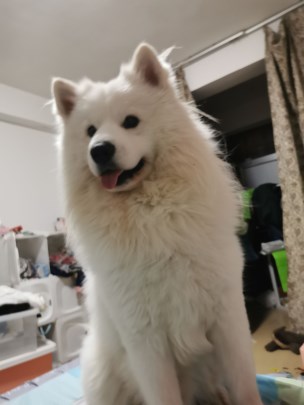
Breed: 2192-n000088-Samoyed